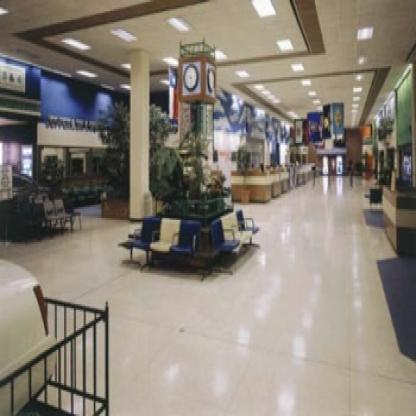
Scene: Indoor